Lilya 4-ever

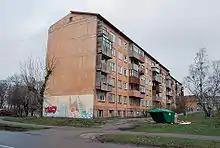
Paldiski in Estonia where the film was largely shot.

As Moodysson recalls, filming took "something like 40 days" to finish in total. Outdoor scenes set in the former Soviet Union were shot in Paldiski, Estonia, a former nuclear submarine training centre for the Soviet Navy. Swedish exteriors were filmed in Malmö and studio scenes in Trollhättan. Interpreters had to be present for the Russian actors to be able to understand Moodysson, who in turn had to direct based on emotional impression from the actors' intonation rather than the words. When the lines didn't sound well he would ask the actors to drop the script and improvise. One of the interpreters was Alexandra Dahlström, the star from Moodysson's debut feature "Show Me Love". Dahlström, whose mother is of Russian descent, also served as assistant director, which the producers held as an advantage since she was the same age as the title character.